Laurens Pieter van de Spiegel

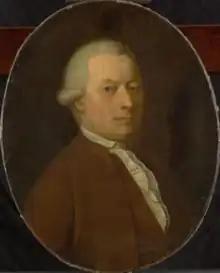
L. P. van de Spiegel

Laurens Pieter van de Spiegel (19 January 1736, in Middelburg – 7 May 1800, in Lingen) was Grand Pensionary of Zeeland and, from 9 November 1787 to 4 February 1795, of Holland. He was an Orangist, which means that he was a supporter of Prince William V of Orange. He became grand pensionary of Holland when the Prussian army had reinstated William V in power in 1787. He fled to Germany in 1795, when the French defeated the Dutch army and an anti-Orangist revolution broke out. He died in Lingen, Prussia.